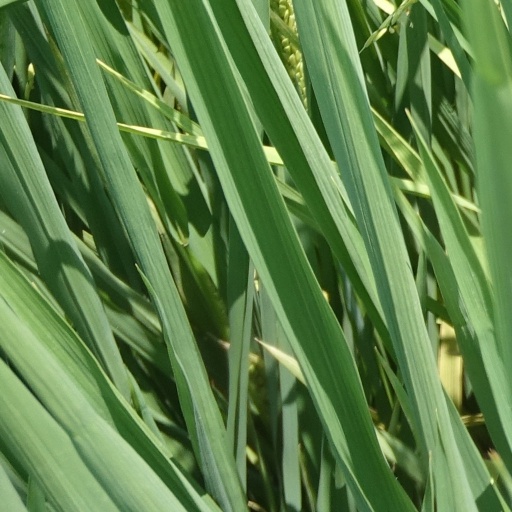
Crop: rice